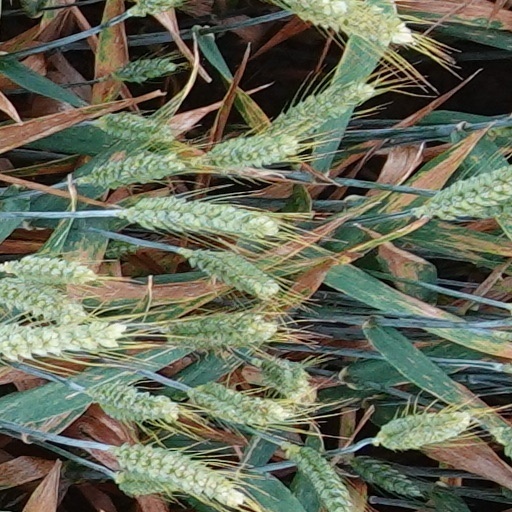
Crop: wheat